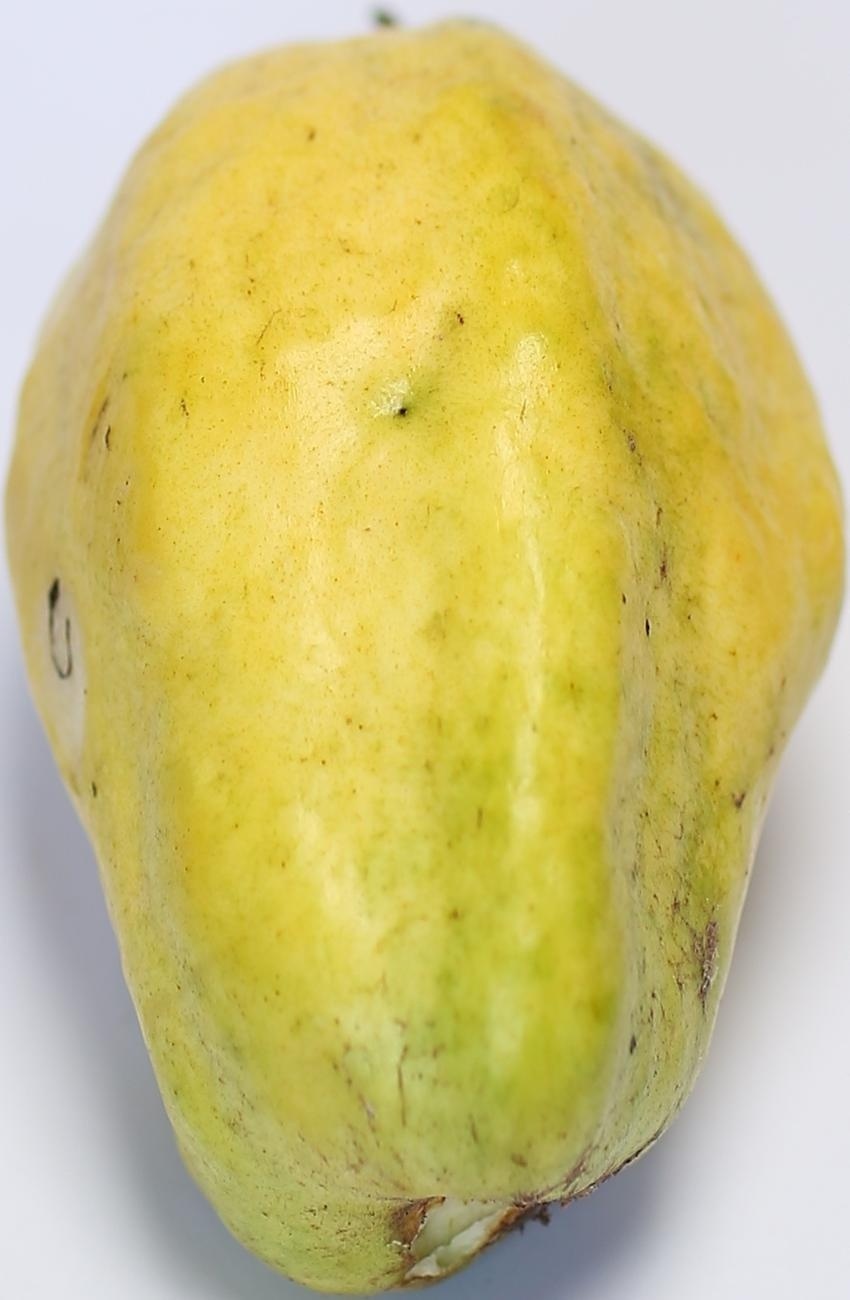
Maturity: mature-green
Variety: thadhrami